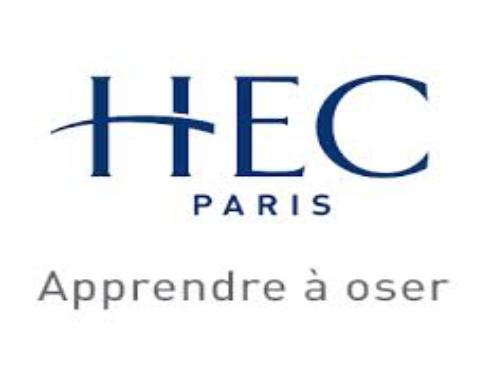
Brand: HEC
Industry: Electronic